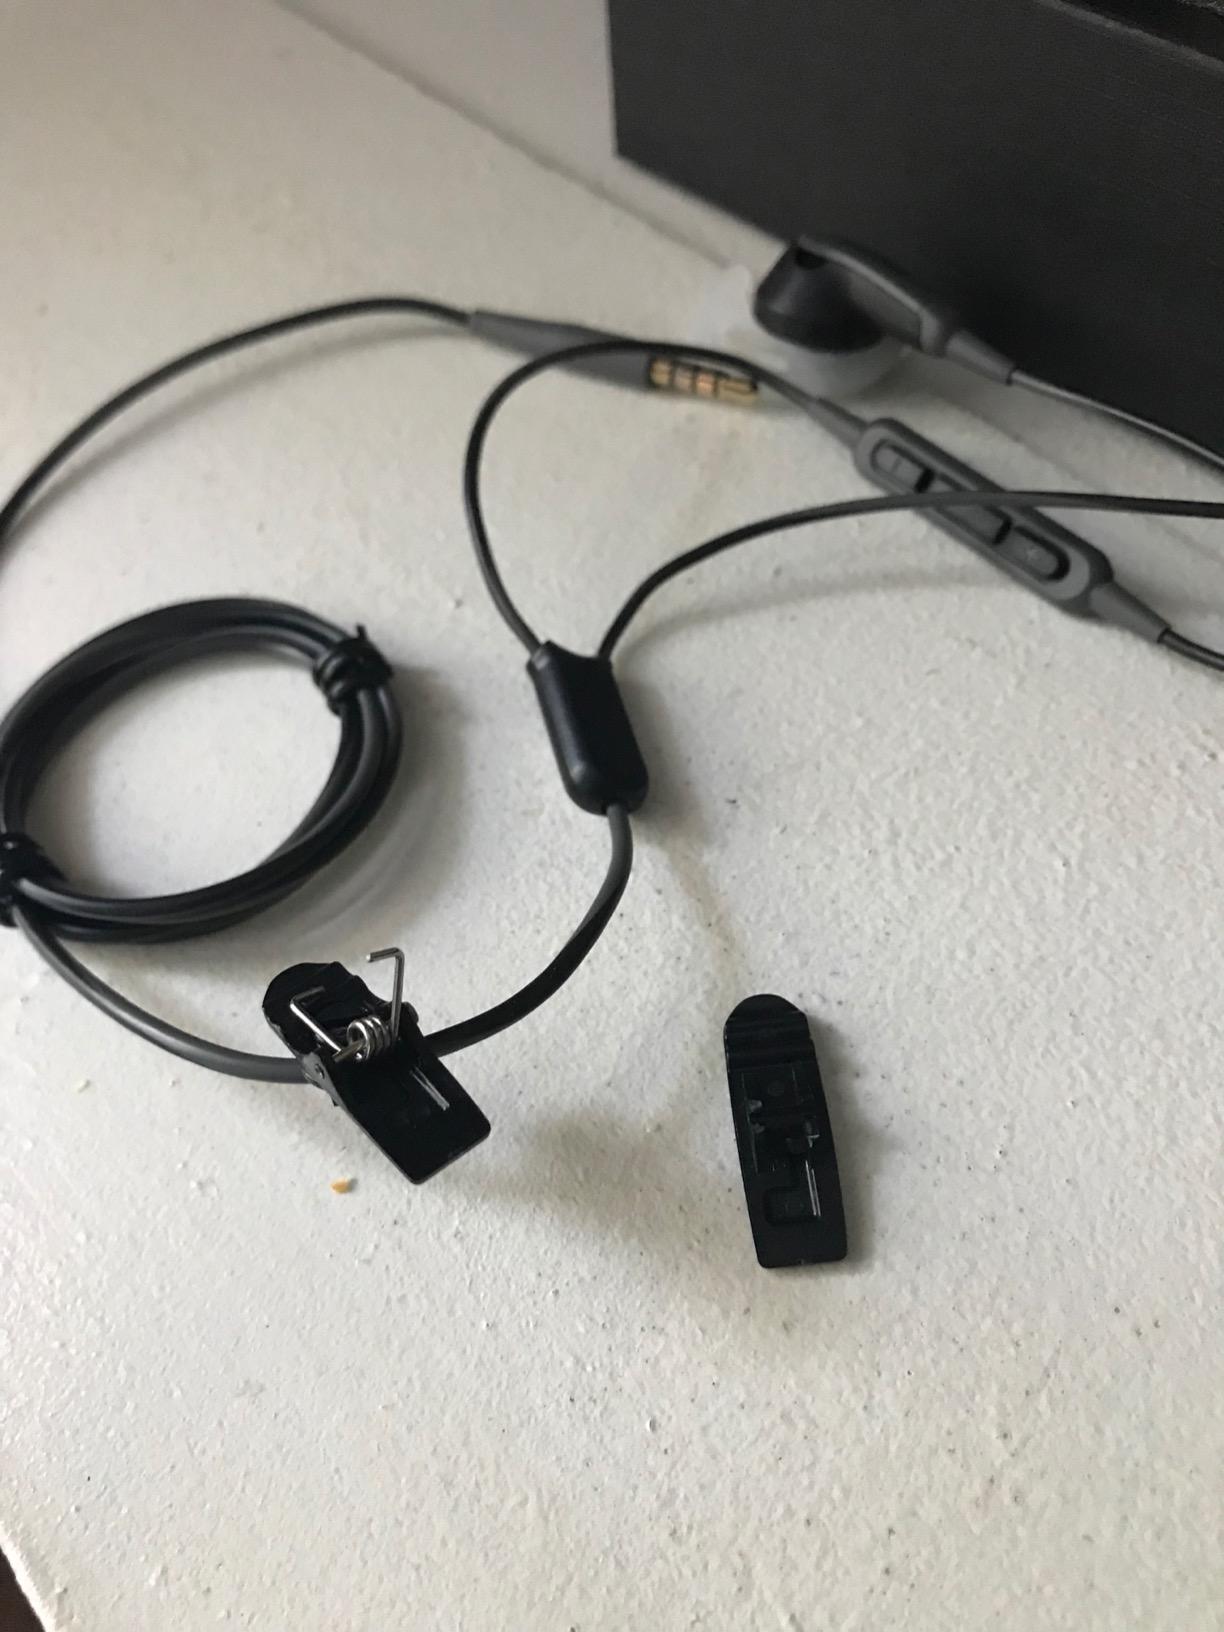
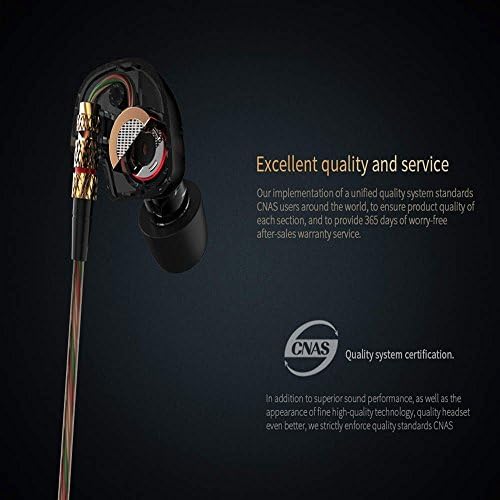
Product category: headphones
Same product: no